Erich Buljung

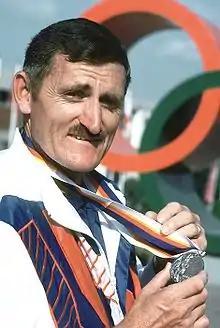

Erich Buljung (born March 21, 1944) is a Yugoslav American former sport shooter who competed in the 1984 Summer Olympics and 1988 Summer Olympics.